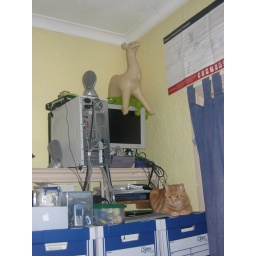
Hobbes trying to blend in with the other computer animals